480th Fighter Squadron

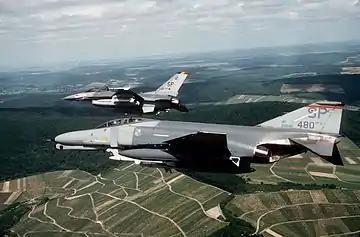
Squadron F-4G Wild Weasel and 52nd Wing commander's F-16C Fighting Falcon over Germany, 1989

In June 1993, the squadron received its first F-16CJ Block 50 SEAD planes. The Warhawks became the USAF's first squadron to be equipped with the Block 50 F-16s. A little over a month later, it began transferring its F-16C and D Block 30 aircraft to the 178th Fighter Group of the Ohio Air National Guard. On 1 April 1994, the squadron was inactivated again, and transferred its personnel and equipment to the 22nd Fighter Squadron, which relocated to Spangdahlem from Bitburg Air Base without personnel or equipment the same day.